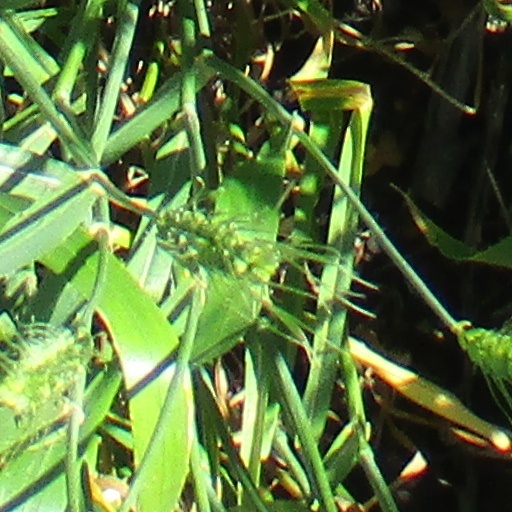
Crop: wheat